Eupterotidae

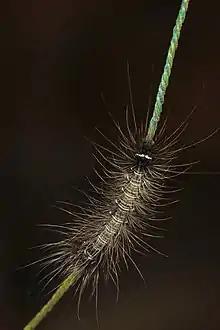
Eupterotidae larva in Kerala

The family consists of four subfamilies and the unplaced "Ganissa group". The subfamily Eupterotinae consists of about 11 genera, the "Ganissa group" about 10 genera, the subfamily Janinae about 16 genera, the subfamily Panacelinae consists of one genus and 3 species and the subfamily Striphnopteryginae of 15 genera.